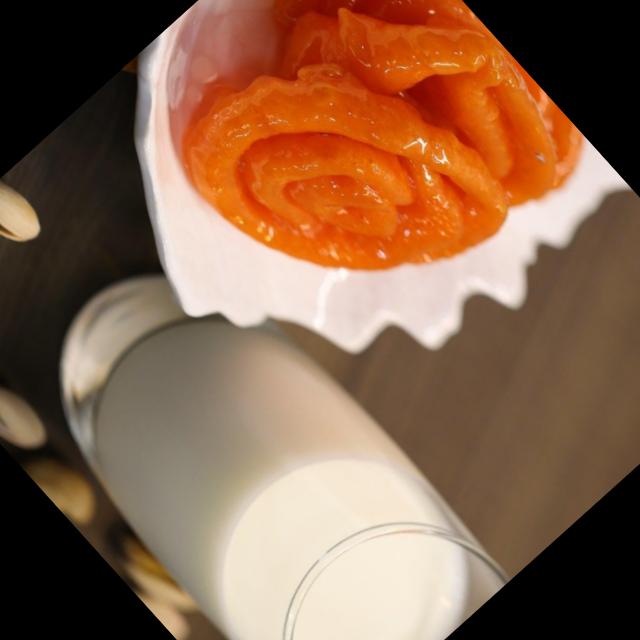
Dish: jalebi